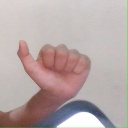
अक्षर: त